North Saskatchewan River valley parks system

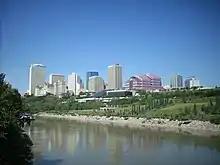
The North Saskatchewan River with downtown Edmonton in the background. The river cuts northeast through the city.

The river valley holds more than of maintained trails that loosely connect the parks together. However, only of the trails are paved. Portions of the network are disconnected, although the RVA plans to fully connect of the trail system by 2024. An "overarching name" for the Regional Trail system was devised in 2020 between the RVA and the municipal governments. Several hectares of private land were also acquired by the municipal government in 2008 in order to "bridge the gaps" between the river valley's trail system.